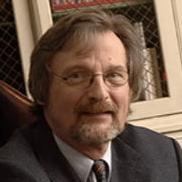
Age: 63